Practical Kabbalah

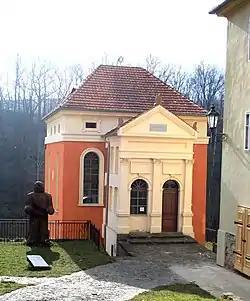
Úštěk Synagogue with statue of , Czech Republic

In the 13th century, one problem which intrigued the Ashkenazi Hasidim (literally "the Pious of Germany") was the possibility of the creation of life through magical means. They used the word ""golem"" (literally, shapeless or lifeless matter) to refer to an hypothetical homunculus given life by means of the magical invocation of Divine names. This interest inspired an entire cycle of legend revolving around the "golem" which continued into the 18th century. The identification of the ancient "Sefer Yetzirah" concerning the creative force of the Hebrew letters as the means to create a golem was derived from interpretation of two statements in the Babylonian Talmud, Tractate Sanhedrin. One relates that amora Abba ben Joseph bar Ḥama ("Rava") created a person; in the second, two other Sages were studying "the laws of "creation" and created a "third-born calf" that they ate for a celebration.